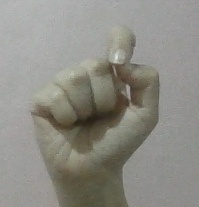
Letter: fa